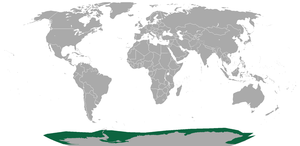
Ross-sæl
Udbredelse af ross-sæl
Udbredelse af ross-sæl
Rosssæl er en ægte sæl, der udelukkende lever i pakisen omkring Antarktis. Det er den eneste art af slægten Ommatophoca. Arten er først beskrevet på Ross-ekspeditionen i 1841 og er den mindste, mest sjældne og dårligst kendte af de antarktiske sæler. Særlige kendetegn omfatter uforholdsmæssigt store øjne og komplekse, trillende og sirene-lignende lyde.